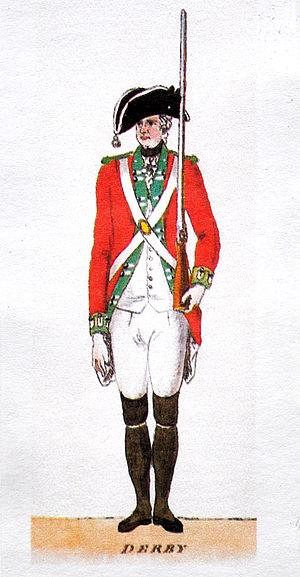
Aquarelle d'un artiste inconnu représentant un simple milicien des Volontaires du Derbyshire, vers 1780.
George Wickham est un personnage de fiction créé par la femme de lettres anglaise Jane Austen qui apparaît dans son roman Orgueil et Préjugés, paru en 1813. Personnage secondaire, à peine esquissé par la narratrice, il joue cependant un rôle essentiel dans le déroulement de l'intrigue.